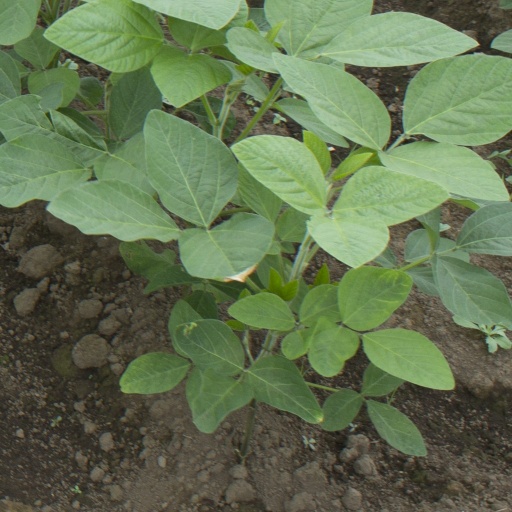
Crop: soybean